Question: Please indicate a possible affordance area of knife that can be used for holding
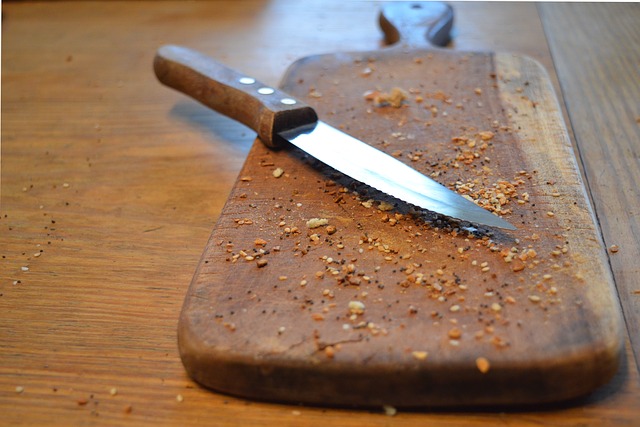
Answer: [147, 37.5, 320, 149.5]